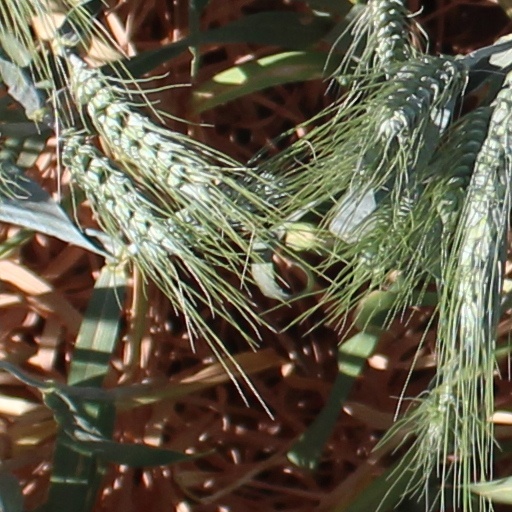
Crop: wheat